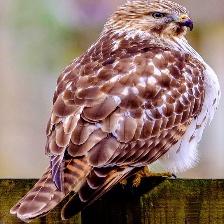
Species: RED SHOULDERED HAWK
Scientific name: BUTEO LINEATUS